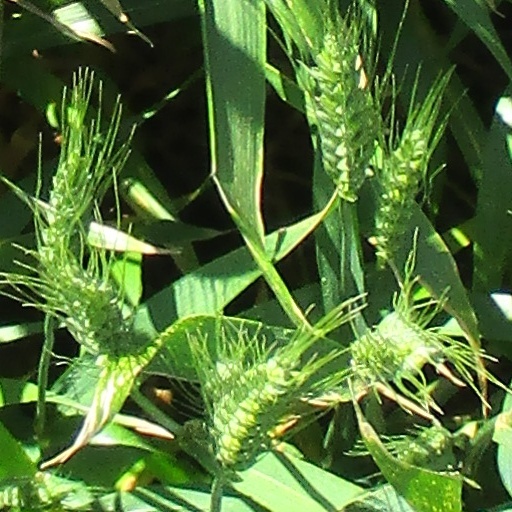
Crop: wheat